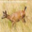
Label: deer